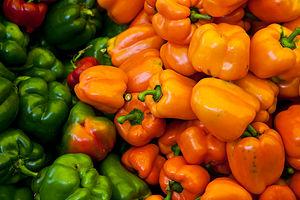
Un légume est la plante ou une partie comestible d'une espèce potagère. Cette définition, reprise par la plupart des dictionnaires de langue française, doit être étendue aux champignons comestibles, dont certains sont cultivés et à certaines algues, dont la consommation est la plus développée en Extrême-Orient. Cette partie peut être une racine, un tubercule, un bulbe, une jeune pousse, une pseudo-tige, un pétiole, un ensemble de feuilles, une fleur, un fruit, ou une graine …